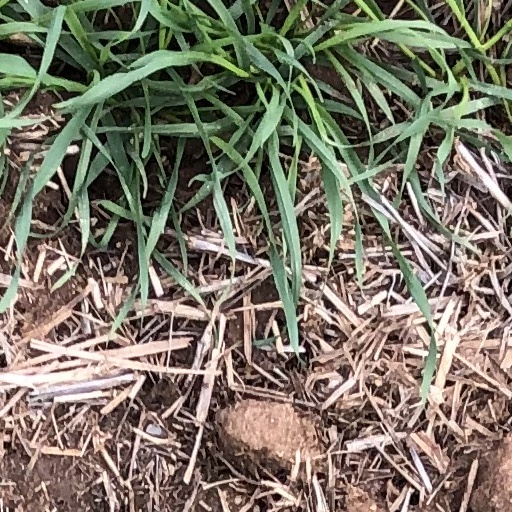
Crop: wheat